Tuojiangosaurus

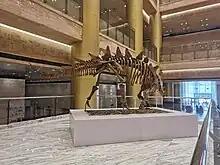
"Tuojiangosaurus" in Shandong Museum

"Tuojiangosaurus" was by Dong placed in Stegosauridae in 1977, more precisely in the Stegosaurinae. In 2004, a cladistic analysis by Galton recovered "Tuojiangosaurus" in a rather derived position, as a sister species of "Chialingosaurus". An analysis by Octávio Mateus, Maidment, and Nicolai Christiansen, published in 2009, found that "Tuojiangosaurus" fell outside of Stegosauridae, though its exact position in Stegosauria (either as an early branching member of the group or a later branching species closer to stegosaurids) was uncertain due to the relatively fragmentary nature of the remains. A more comprehensive analysis by Raven and Maidment in 2017 found that it grouped with "Huayangosaurus" and its relatives.